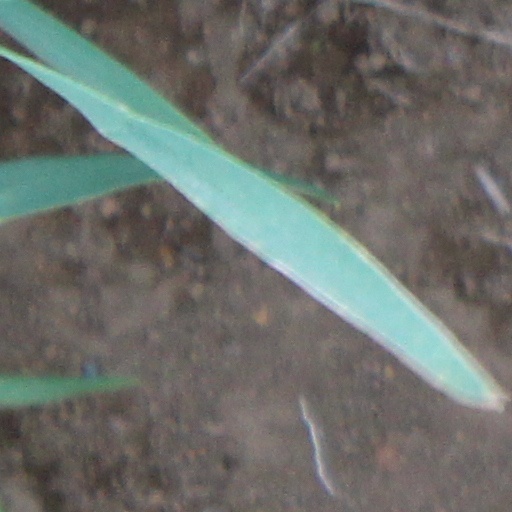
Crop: wheat